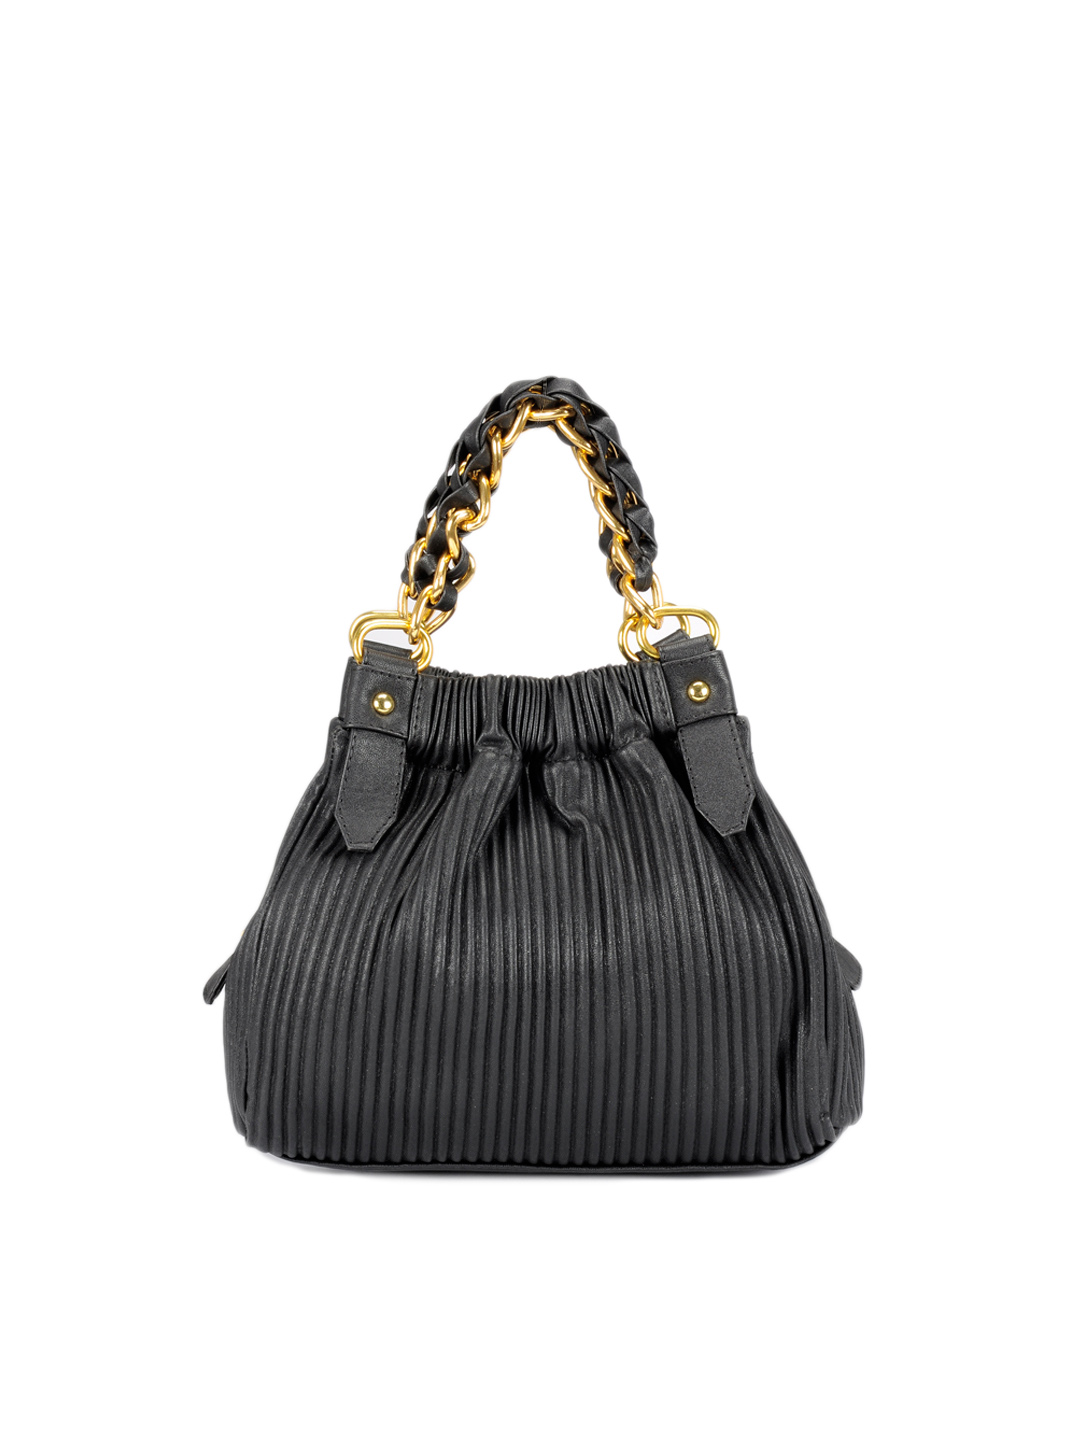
Rocia Women Black Handbag
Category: Accessories / Bags / Handbags
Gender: Women
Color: Black
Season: Summer 2012
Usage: Casual